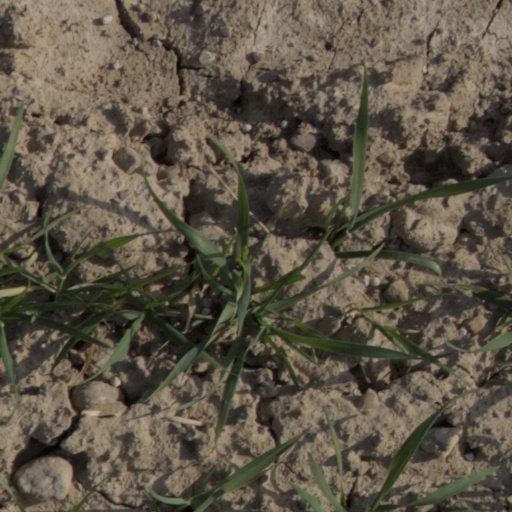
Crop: wheat